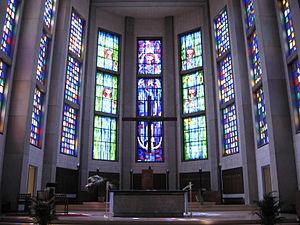
La cathédrale Notre-Dame-de-l'Assomption est la cathédrale catholique de la ville de Tanger au nord du Maroc, et le siège de l'archidiocèse de Tanger, l'un des deux diocèses de l'Église catholique au Maroc. Elle est dédiée à l'Assomption de Marie. On la surnomme aussi la cathédrale espagnole à cause du nombre important de ses fidèles hispanophones et de son caractère architectural. La cathédrale est aujourd'hui fort fréquentée par des migrants venus d'Afrique noire.
Cet article recense les cathédrales du Maroc. Elles ne sont formellement qu'au nombre de deux, celle de l'archidiocèse de Rabat et celle de l'archidiocèse de Tanger, les autres n'étant que des églises paroissiales ou d'anciennes églises aujourd'hui désacralisées.